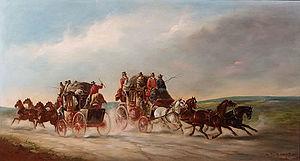
John Maggs, né John Charles Maggs en 1819 à Bath dans le comté de Somerset et mort le 3 novembre 1896 dans la même ville, est un peintre anglais, connu pour ses peintures représentant des véhicules hippomobiles en Grande-Bretagne, comme le Mail coach dans les années 1800, réalisé lors de l'apogée de ce moyen de transport.